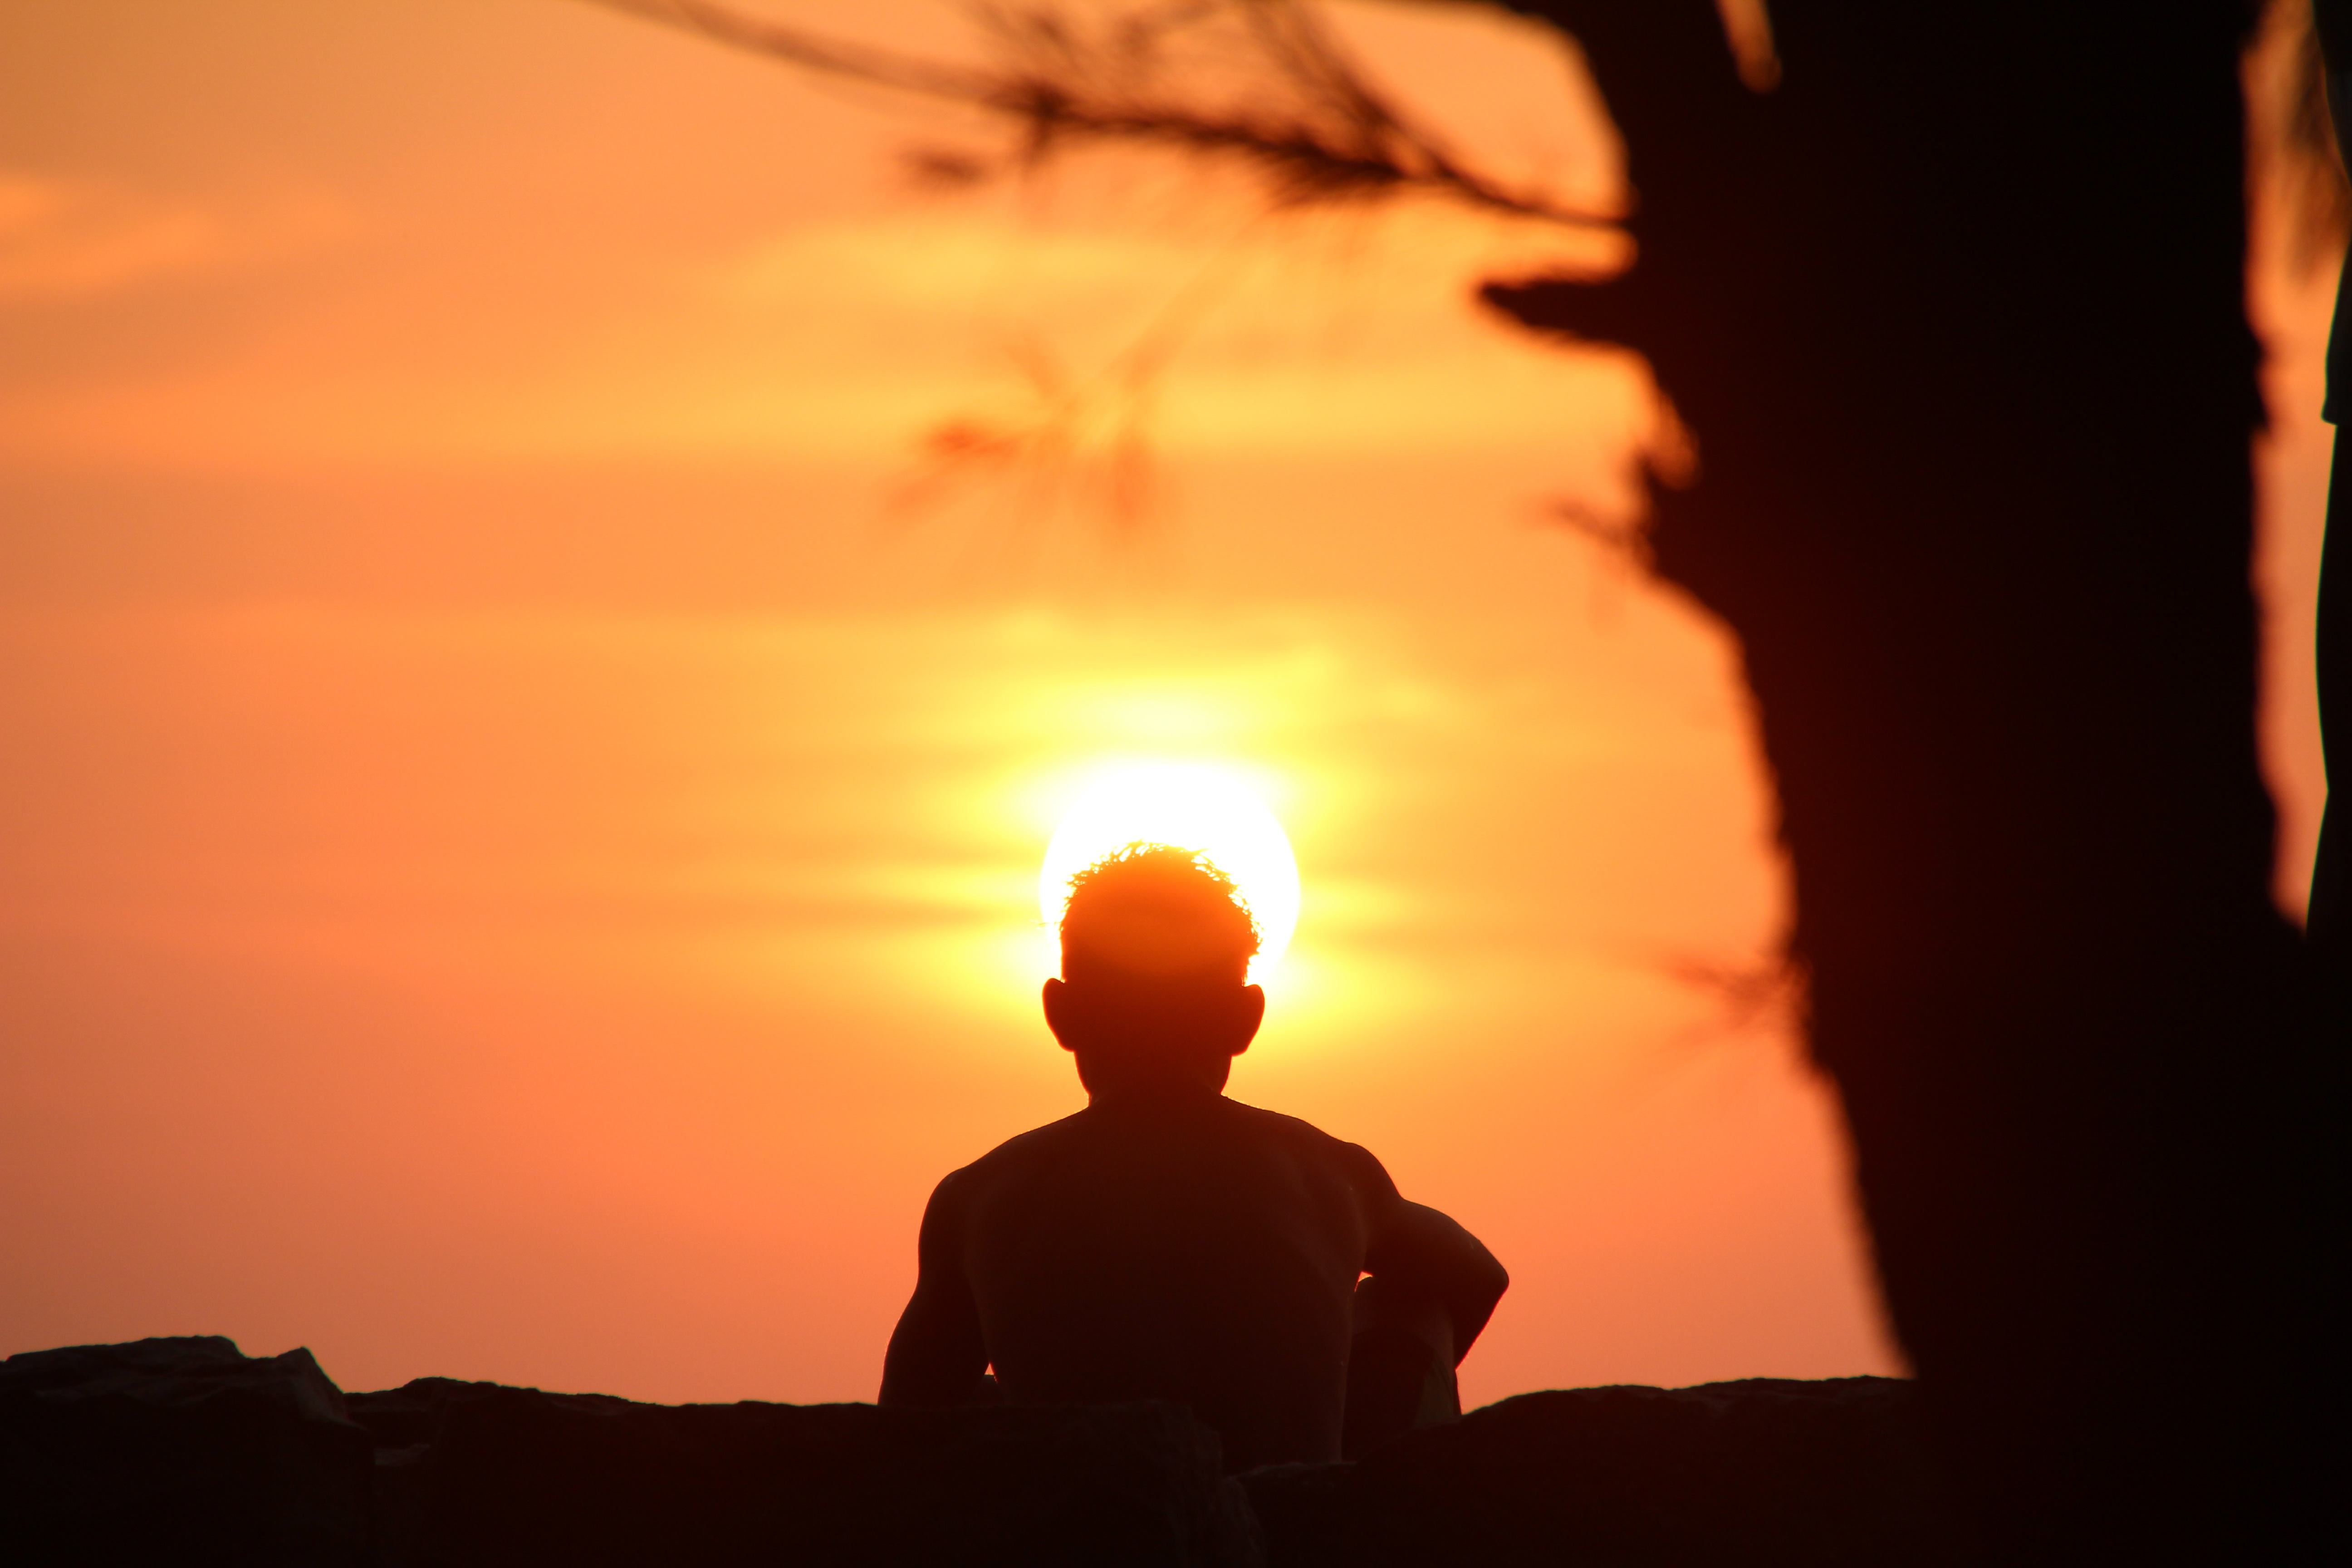
silhouette, sunrise, sunset, sunlight, morning, dusk, evening, romance, mood, abendstimmung, afterglow, back light